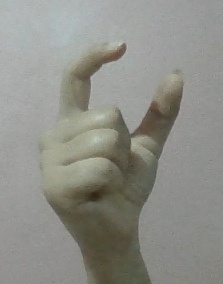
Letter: nun